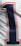
Number: 1